Roland keytars

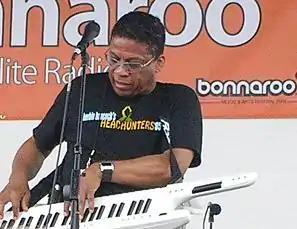
Herbie Hancock performing with a Roland AX-7 at the XM Sonic Stage at The Bonnaroo Music & Arts Festival

The Roland Corporation has manufactured several keytars.